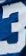
Number: 3